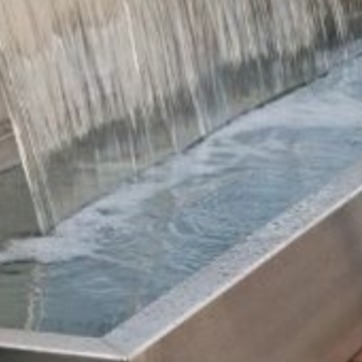
Material: water